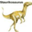
Label: dinosaur